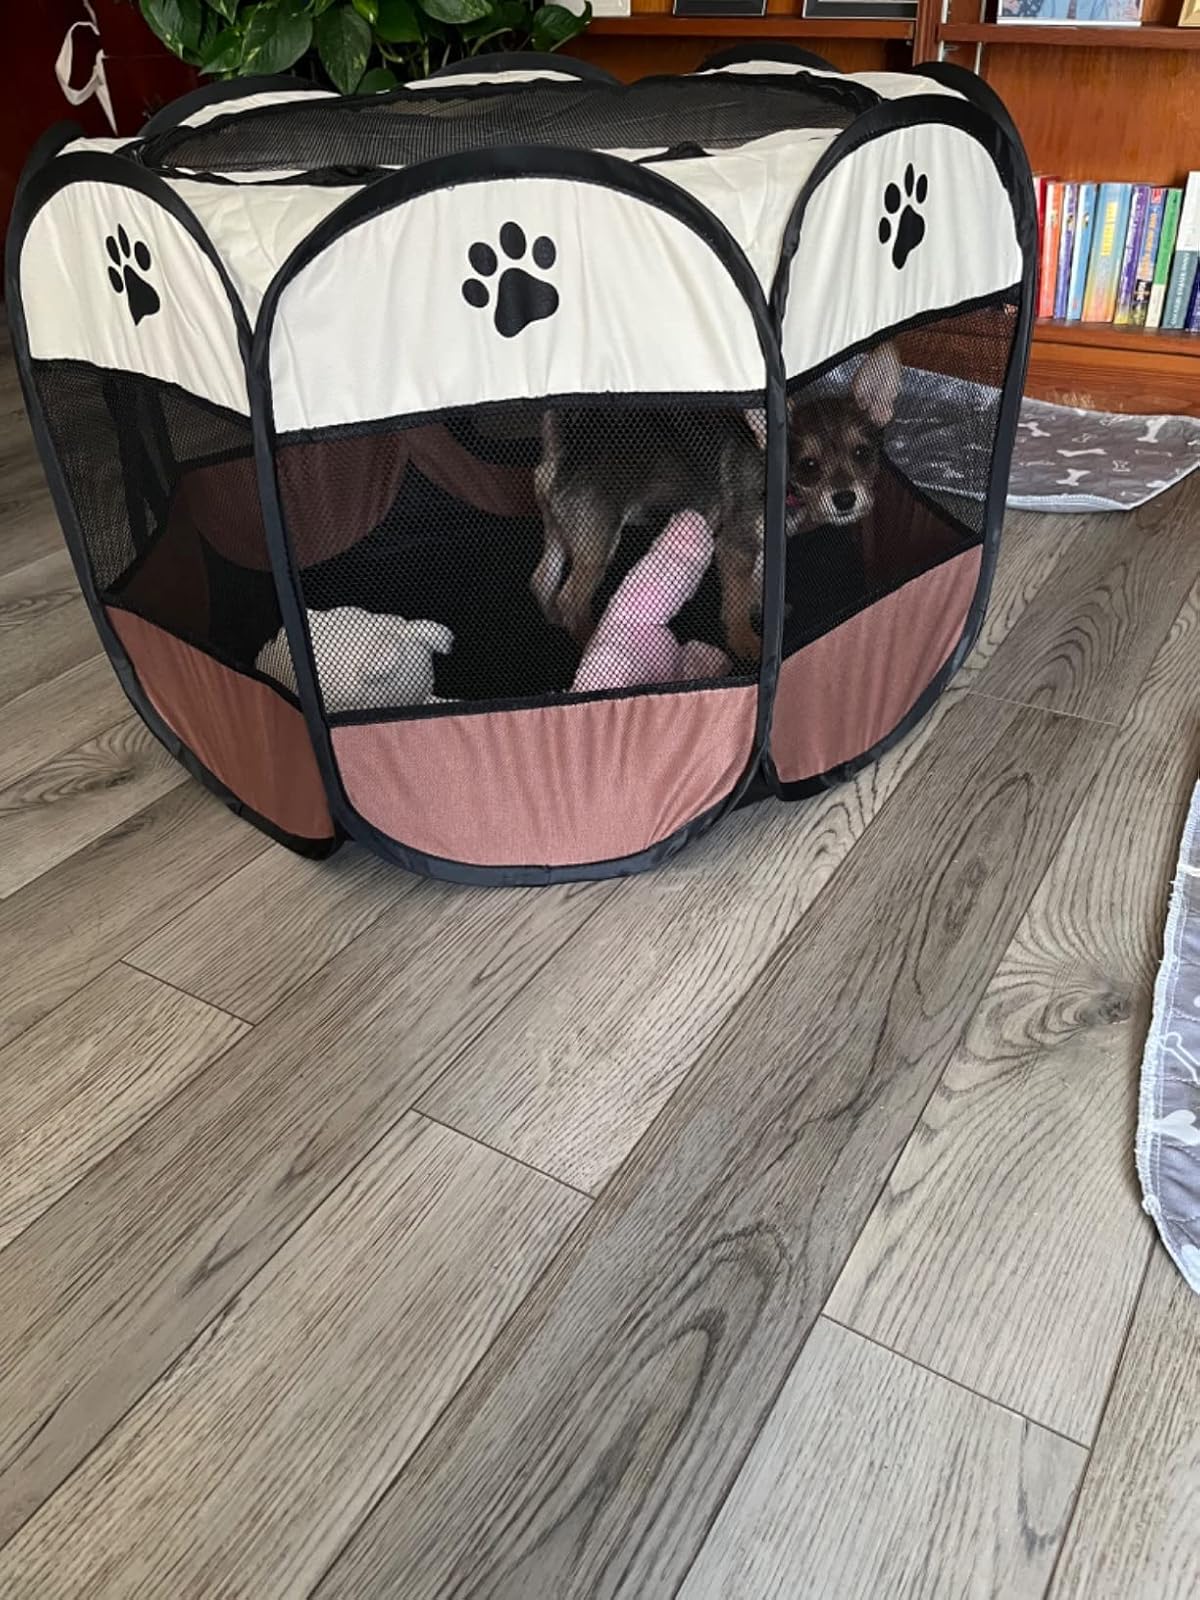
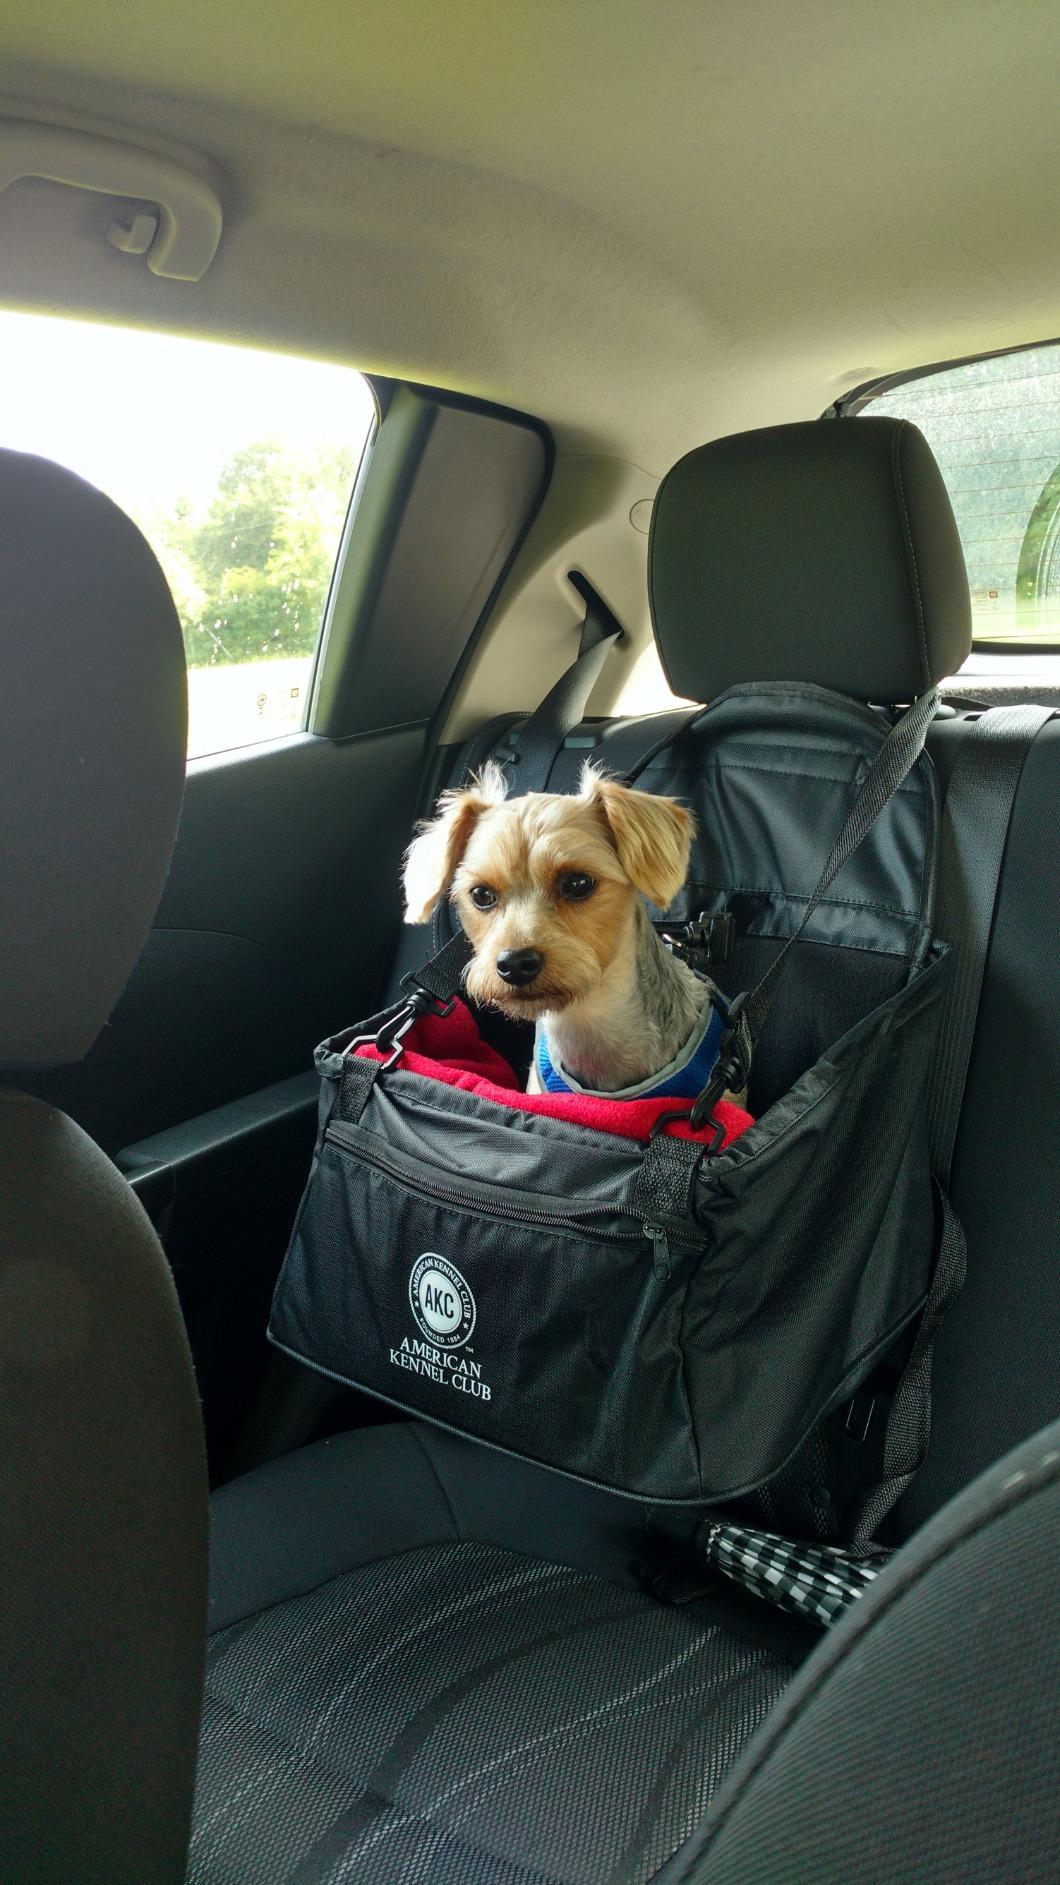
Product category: items_kennel
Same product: no